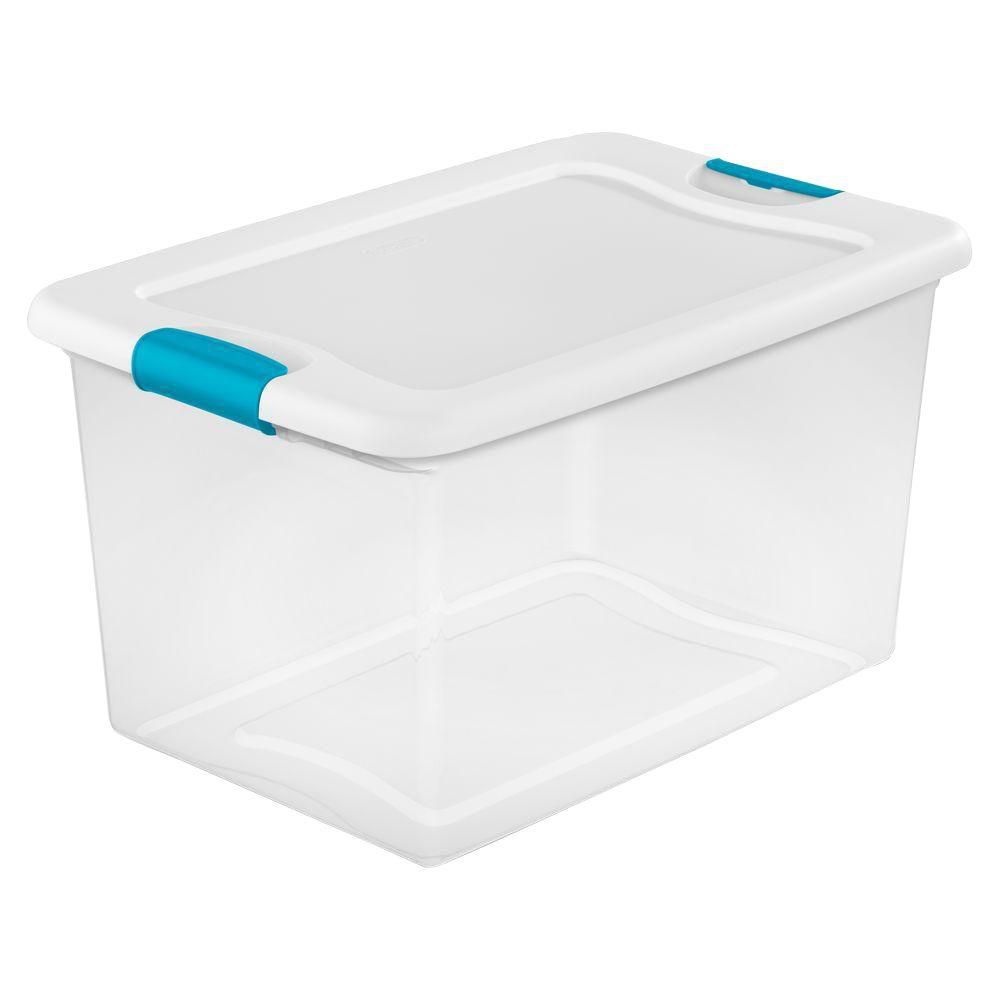
Label: plastic